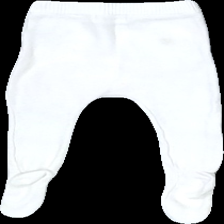
View: back
Type: Trousers
Category: Children
Brand: Zara
Colors: White
Material: 100% Cotton
Cut: Tight
Size: 74
Damage: stain
Damage location: top right
Price range: 50-100
Recommended usage: Reuse
Description: knitted trousers